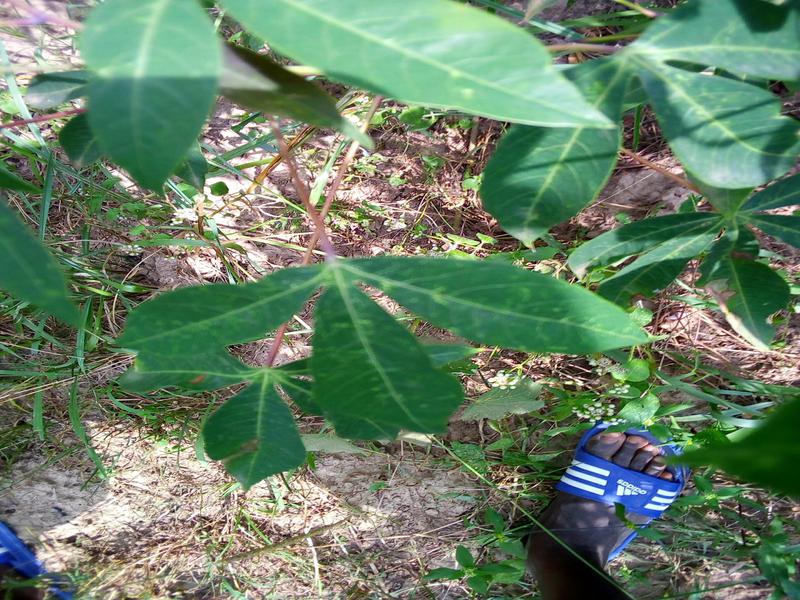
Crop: cassava
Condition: healthy